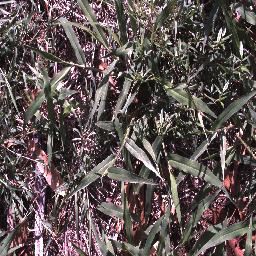
Label: negative